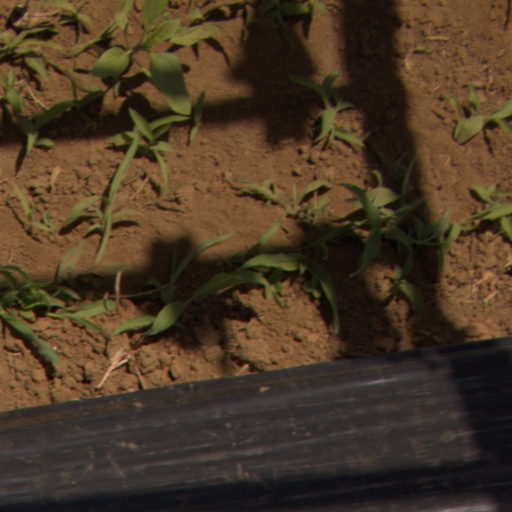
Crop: Jerusalem artichoke